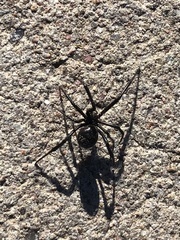
Species: Lactrodectus_hesperus